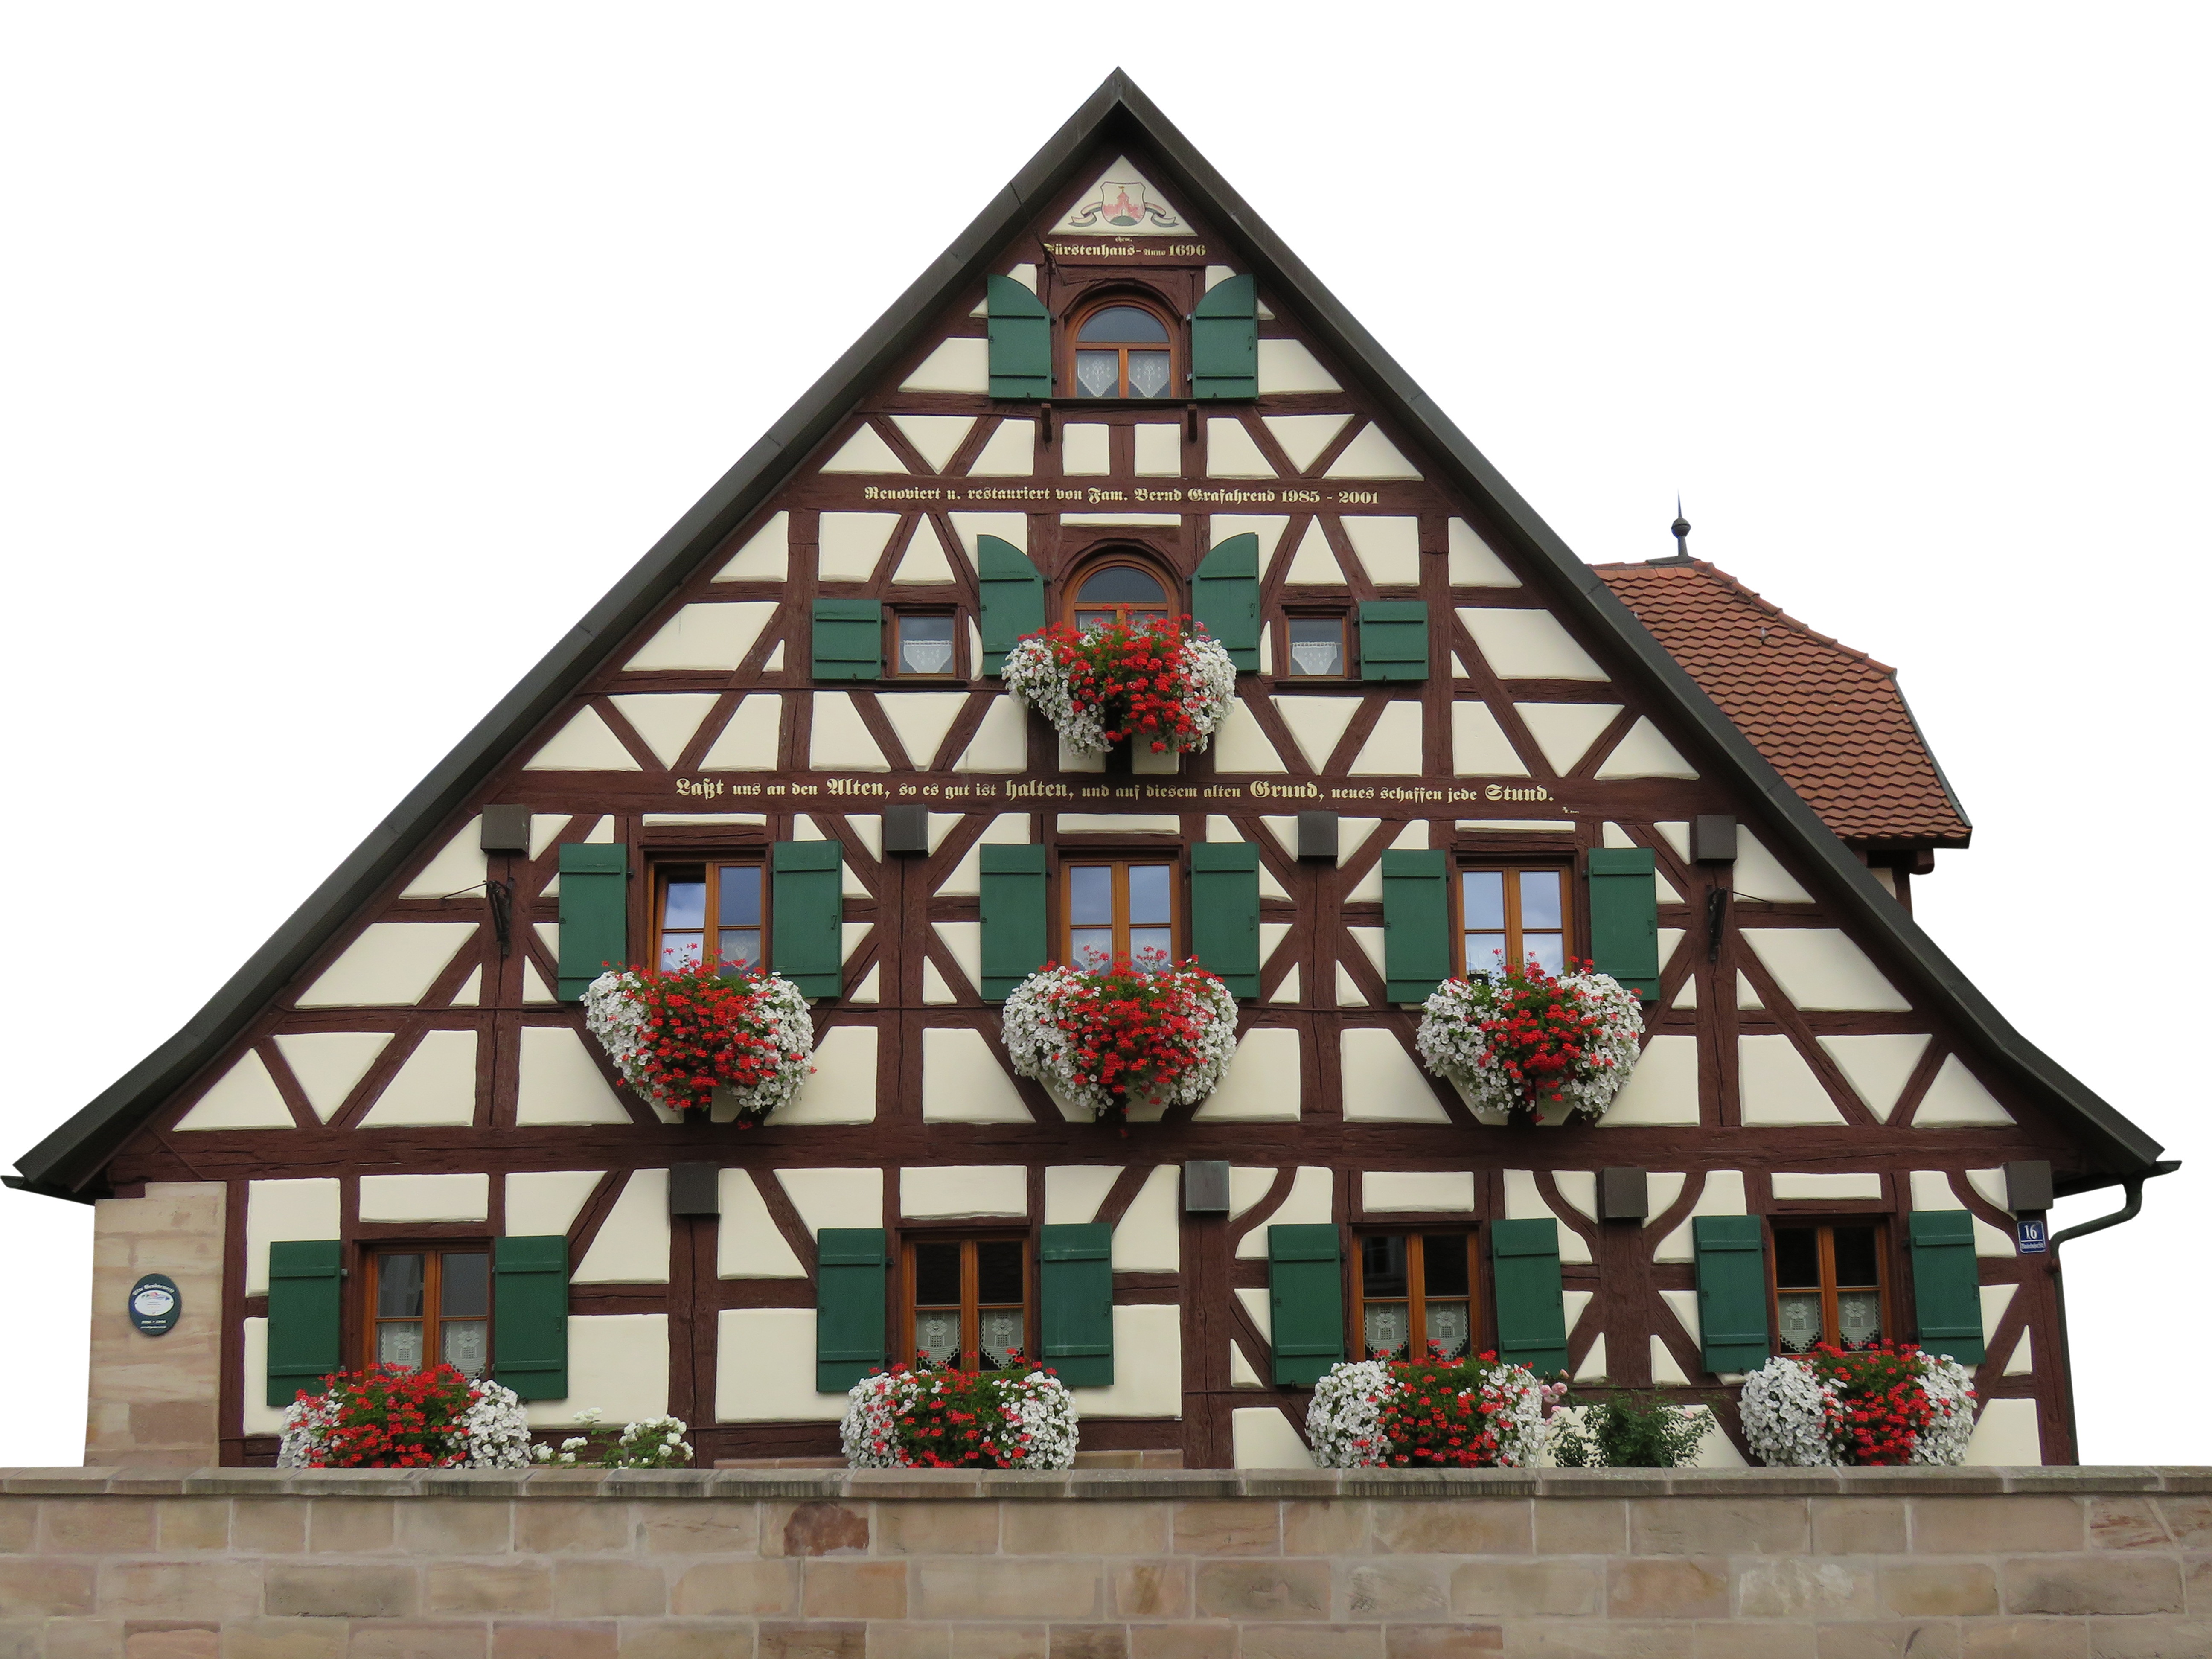
architecture, window, old, isolated, facade, nostalgia, chapel, place of worship, old house, temple, rehabilitation, new, middle ages, house construction, truss, historic preservation